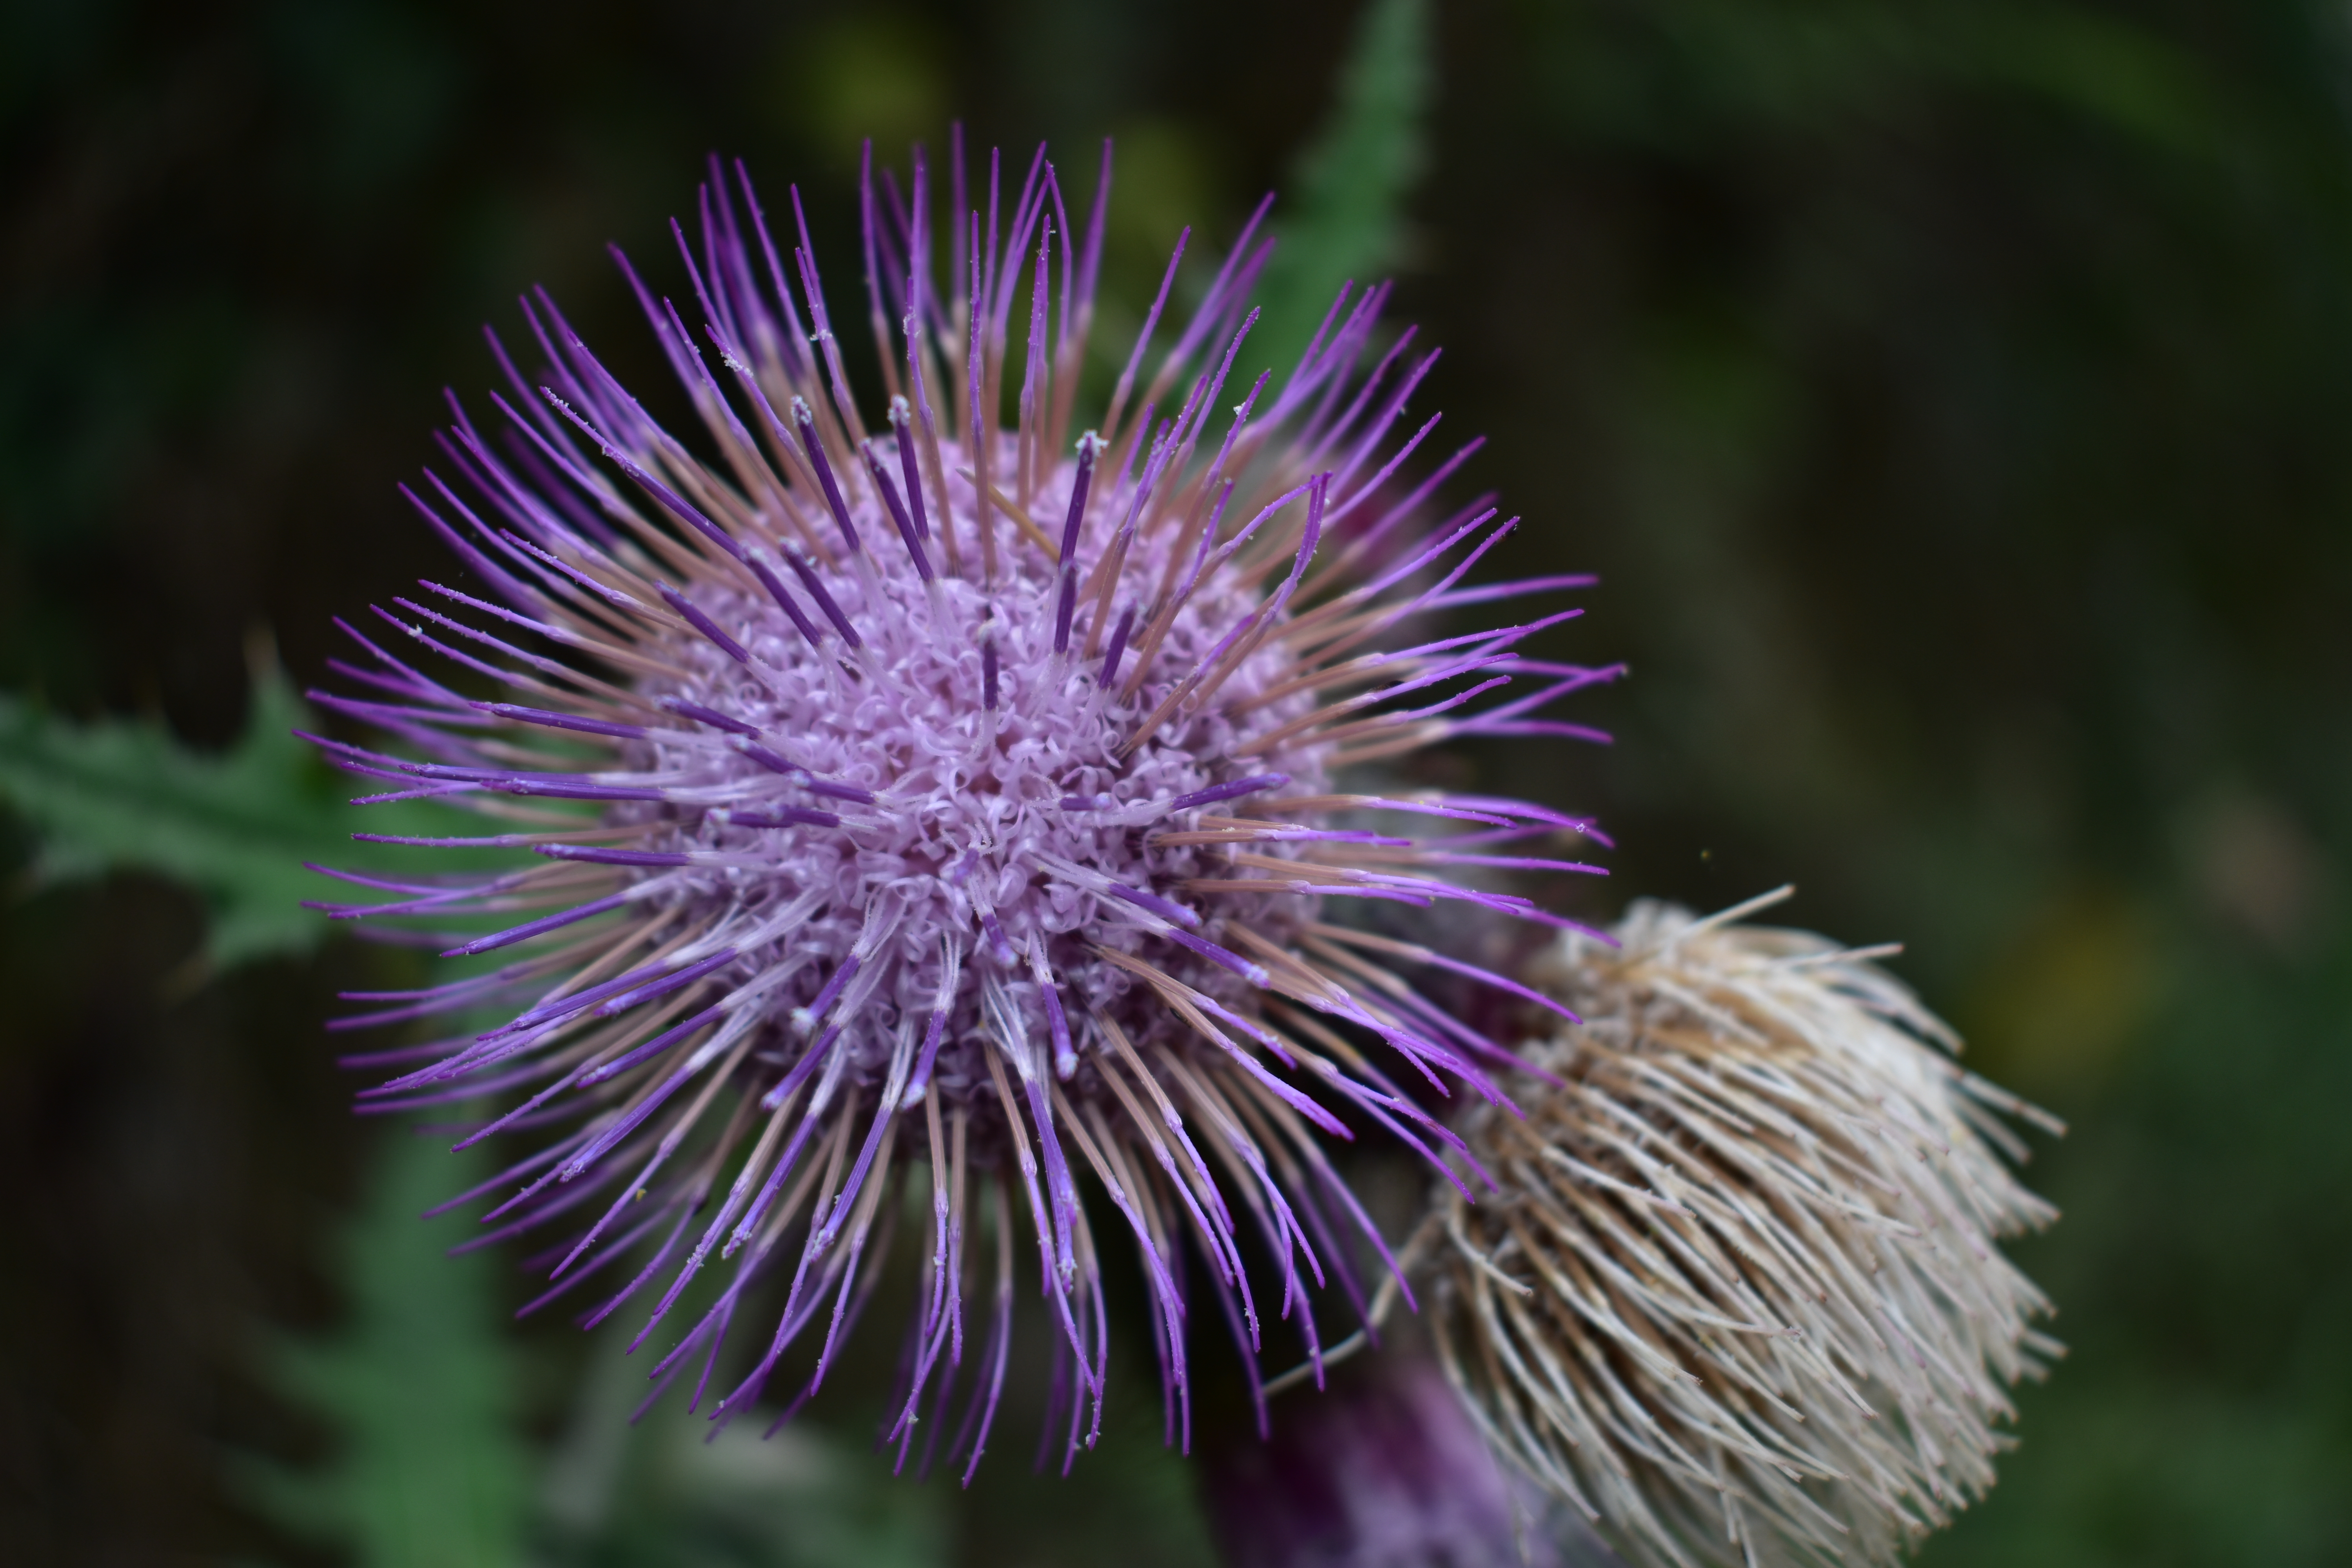
flowers, purple, nature, flowering plant, thistle, flower, plant, lesser burdock, creeping thistle, greater burdock, cynara, artichoke thistle, Spear thistle, burdock, European marsh thistle, silybum, noxious weed, wildflower, daisy family, asterales, globe thistle, mimosa, ironweed